Bristol and Exeter Railway

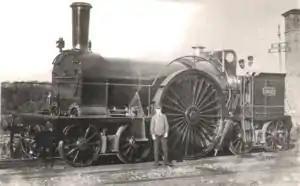
Pearson 4-2-4T at Exeter in 1876

William Gravatt was resident engineer for the construction between Bristol and White Ball (near Wellington, Somerset; usually spelt "Whiteball" in railway publications). William Froude supervised the section from there to Exeter.